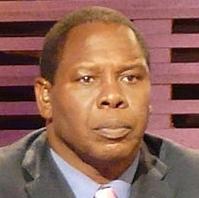
Age: 58